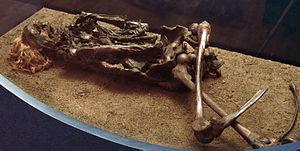
Les marais de Bourtange étaient naguère une immense zone marécageuse de l'est des provinces provinces néerlandaises de Drenthe et de Groningue débordant sur les districts allemands de Bentheim et du Pays de l'Ems. Aujourd'hui il ne subsiste de cet écosystème qu'une zone NATURA 2000 s'étirant le long de la frontière germano-néerlandaise, entre la Drenthe et les districts allemands : le Parc Naturel des tourbières de Bourtange-Bargerveen.